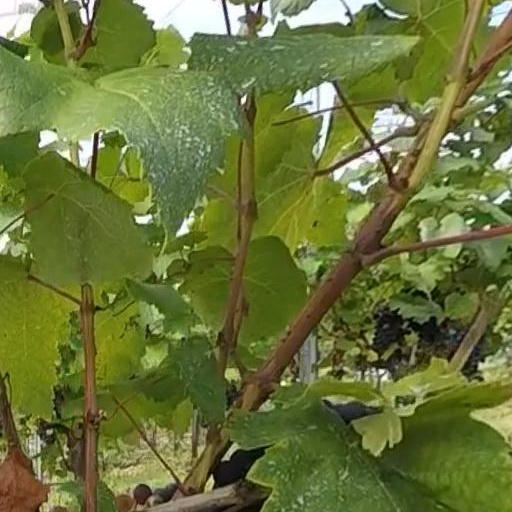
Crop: grape